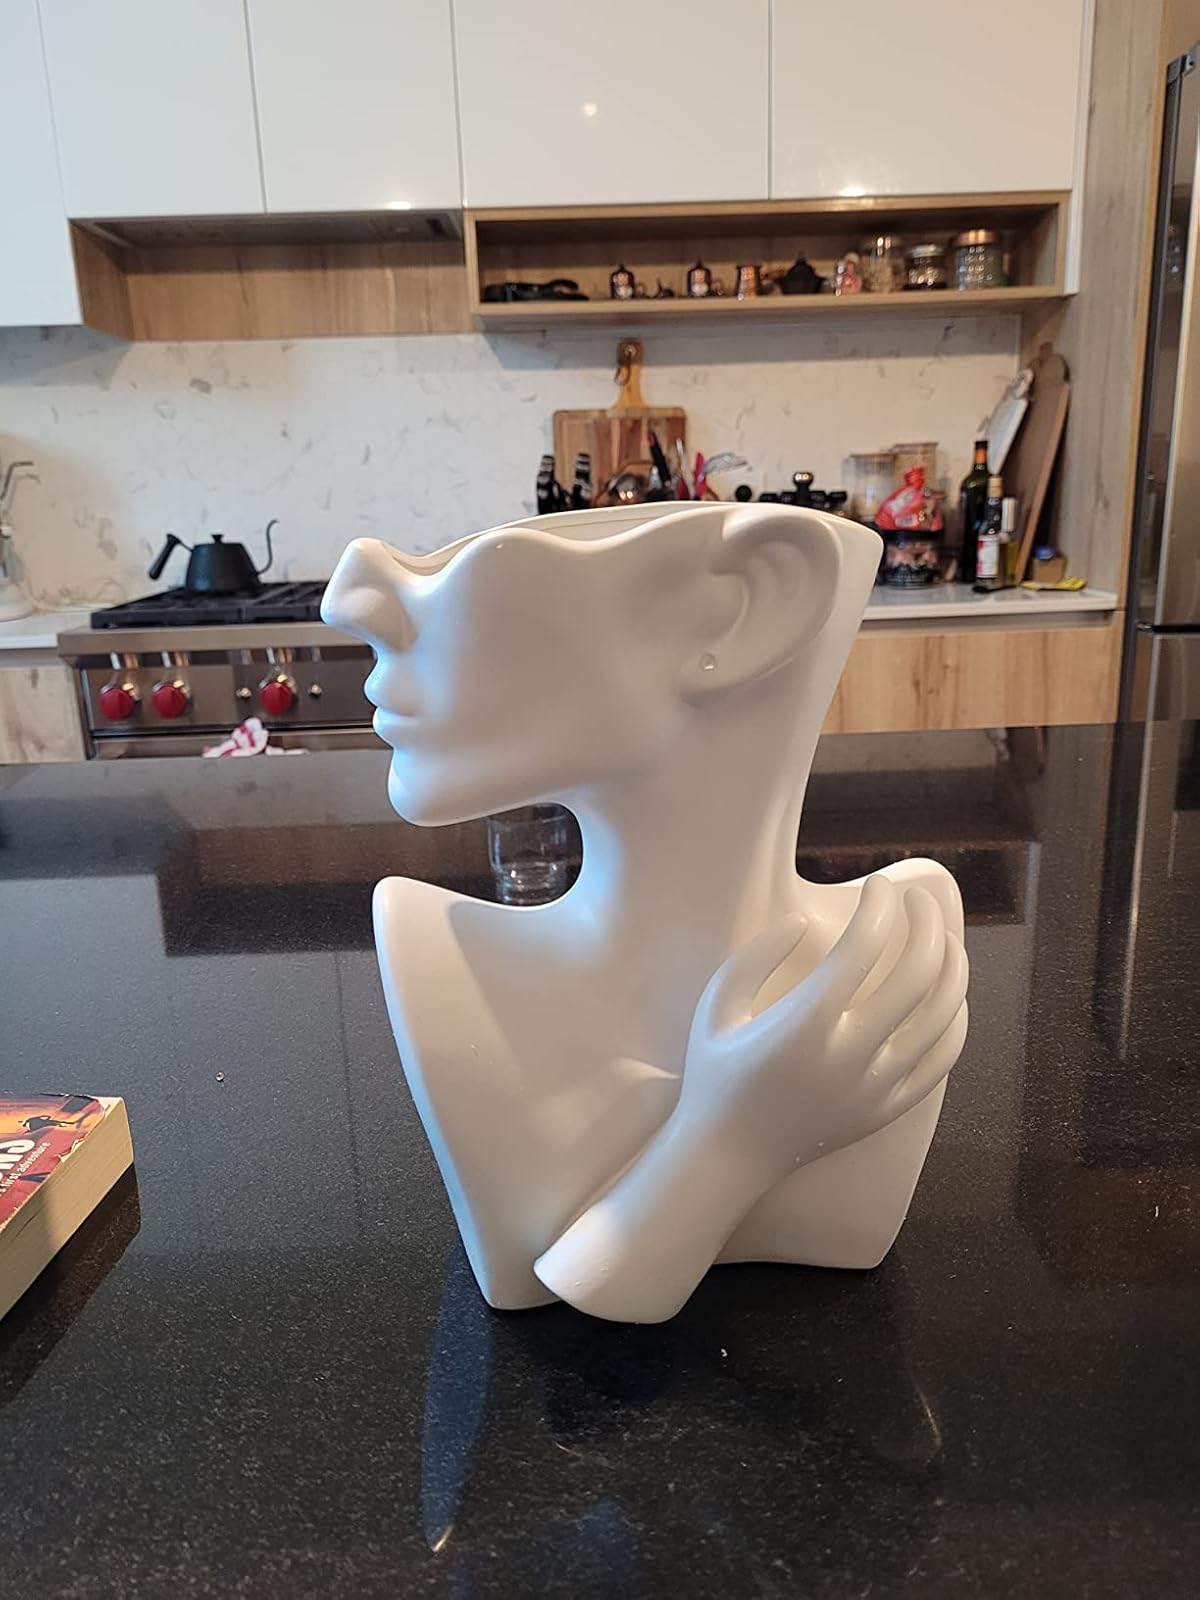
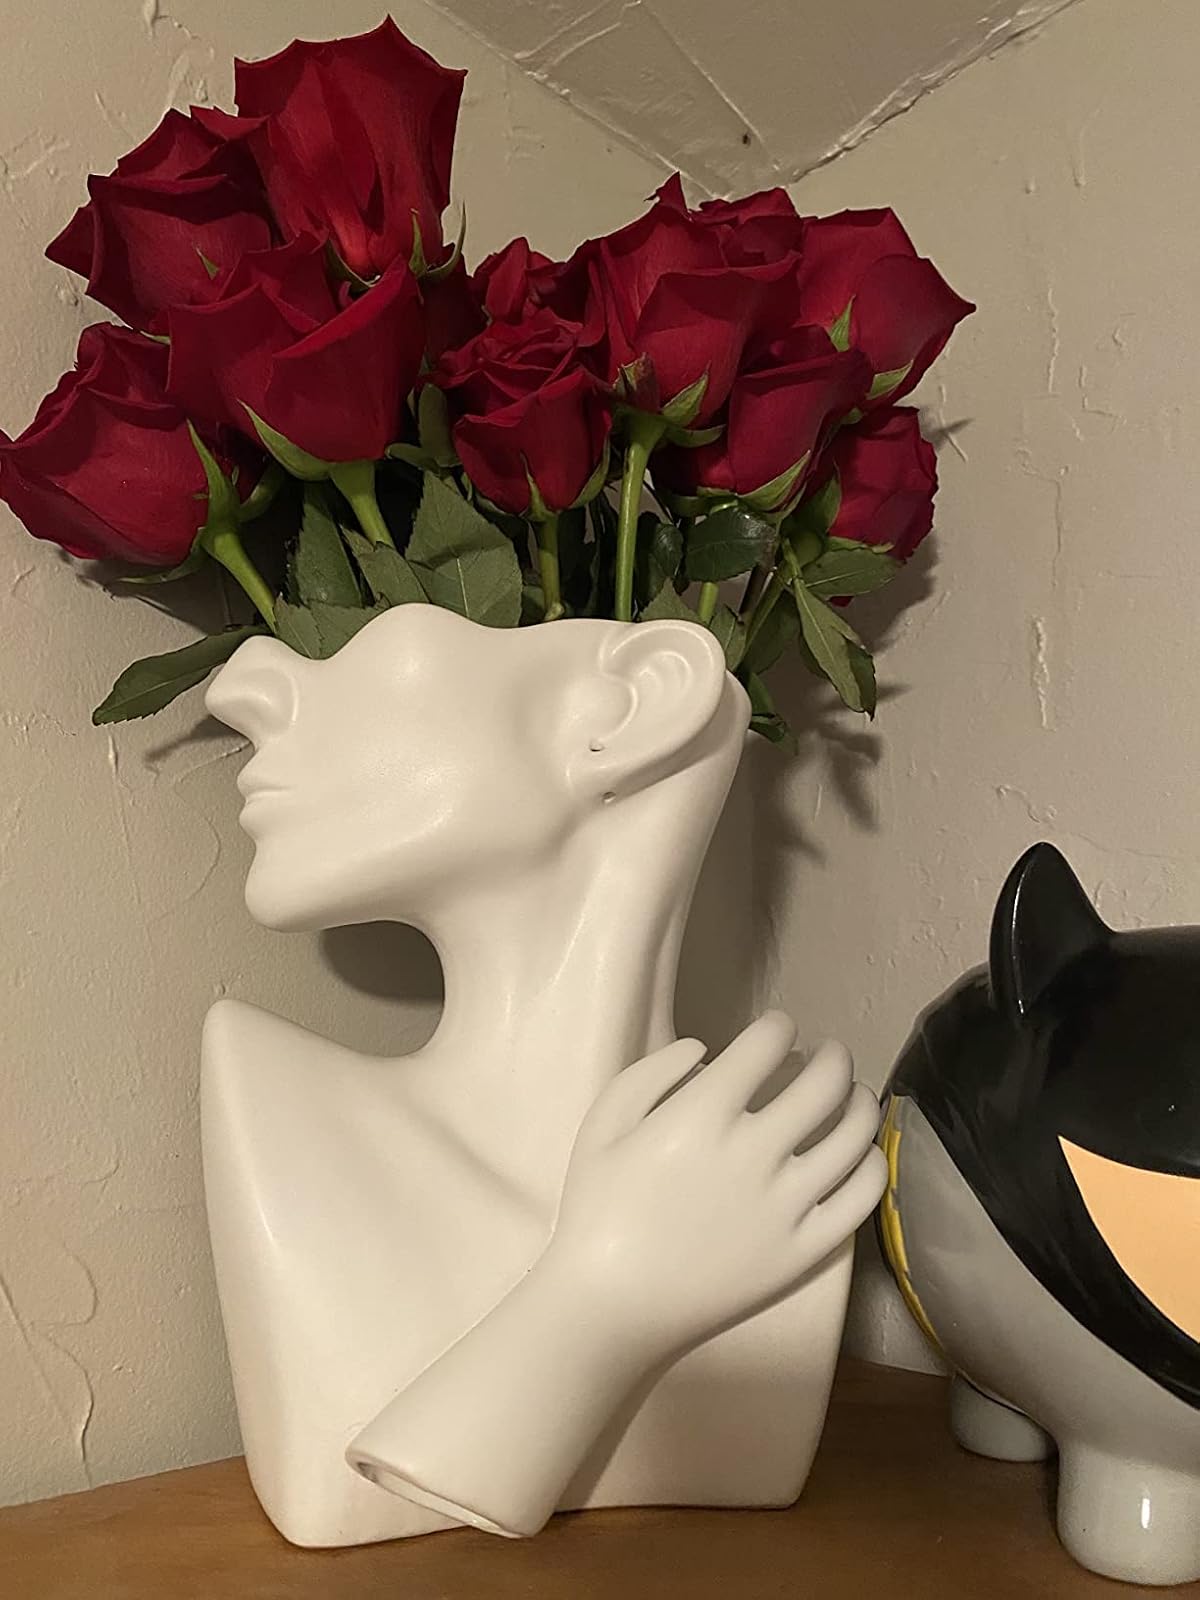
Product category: vase
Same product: yes